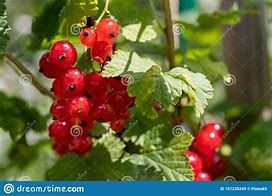
Label: redcurrant